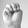
ASL letter: M